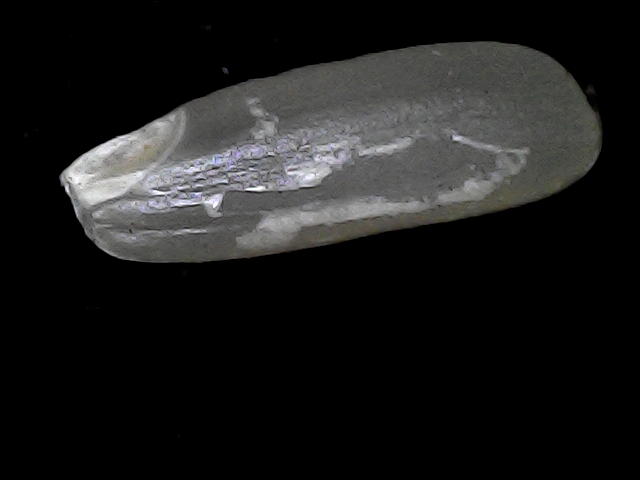
Rice variety: BD56